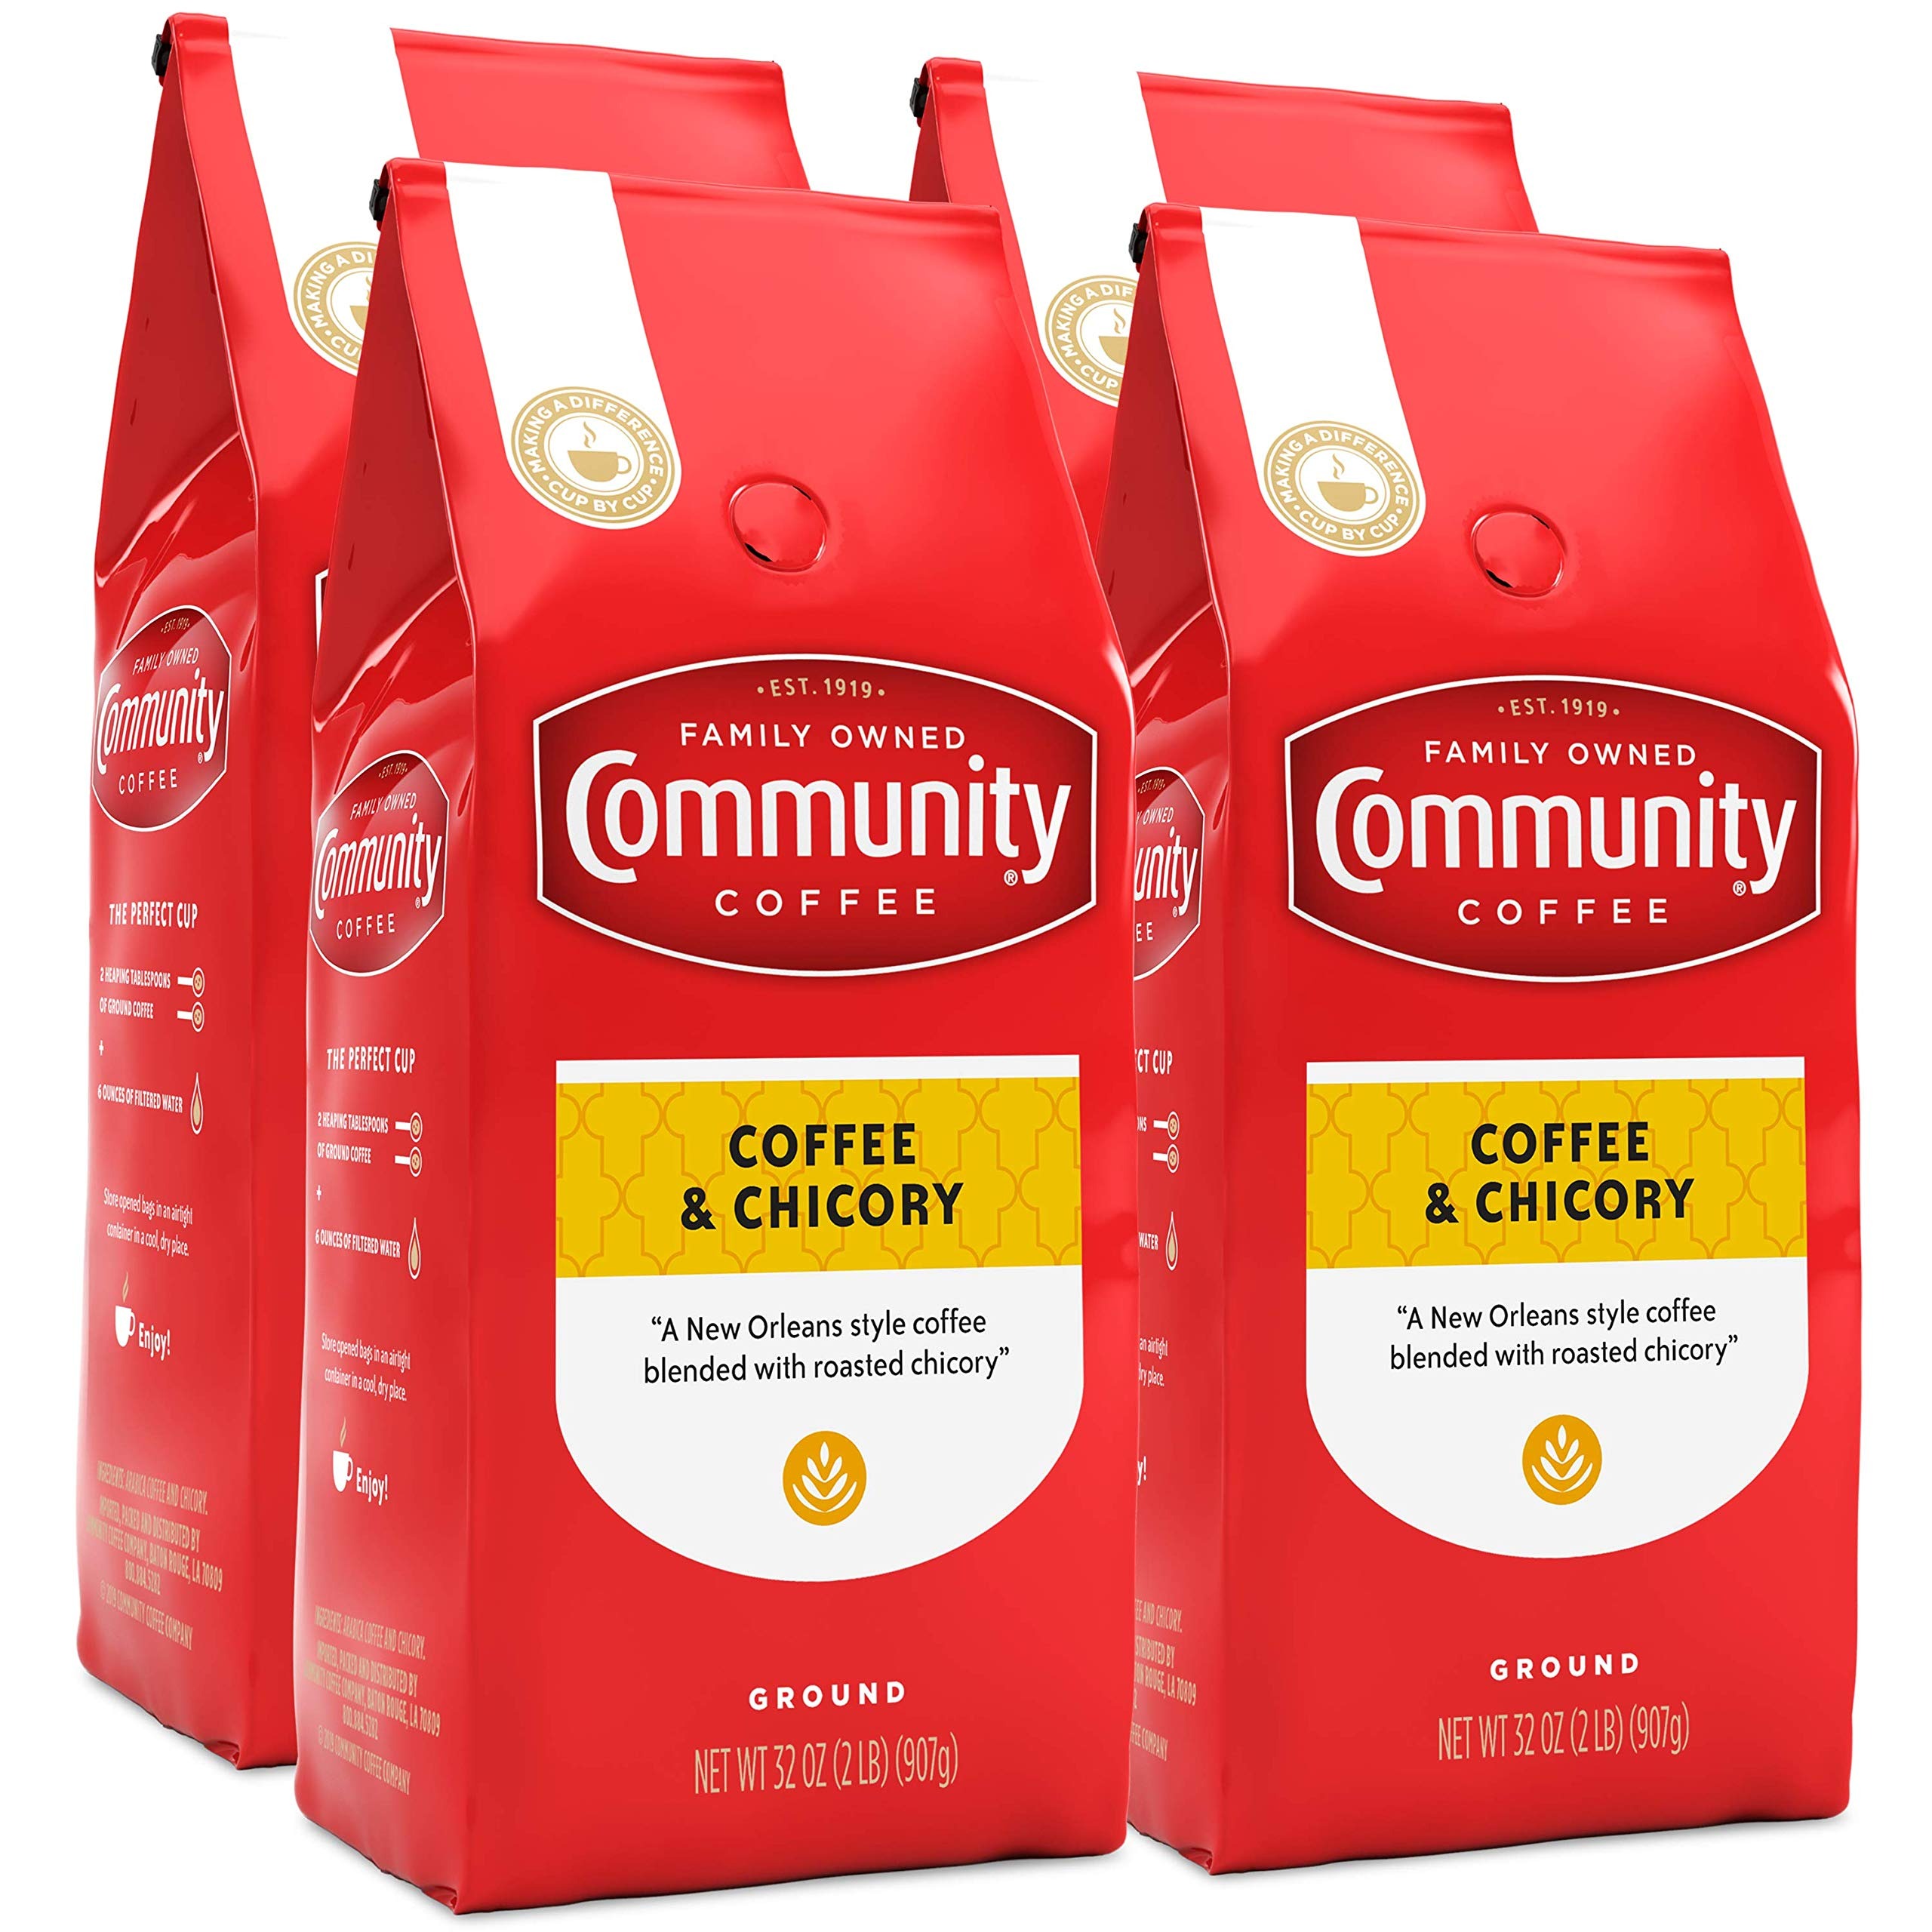
Item Name: Community Coffee Coffee and Chicory Blend Coffee, Medium Dark Roast Ground Coffee, 32 Ounce Bag (Pack of 4)
Bullet Point 1: ABOUT COFFEE & CHICORY: We combine medium-dark roast coffee with roasted chicory, creating a flavorful balance of sweetness, spice and body that’s a South Louisiana favorite
Bullet Point 2: COFFEE WITH HEART: We strive to make a positive impact on people’s lives — and the communities they call home — by giving back to our military and veterans, teachers, first responders and more
Bullet Point 3: RESPONSIBLY SOURCED: We promote stability in the coffee supply chain from soil to cup, partnering with Conservation International, World Coffee Research and others to ensure a sustainable future
Bullet Point 4: QUALITY YOU CAN TRUST: We have over 100 years of experience sourcing, roasting and blending premium coffees
Bullet Point 5: A FAMILY BUSINESS SINCE 1919: Family means more than being family-owned for over 100 years: it’s our generational employees, partnerships with coffee farms and people who welcome us into their homes
Value: 128.0
Unit: Ounce

Price: 19.59